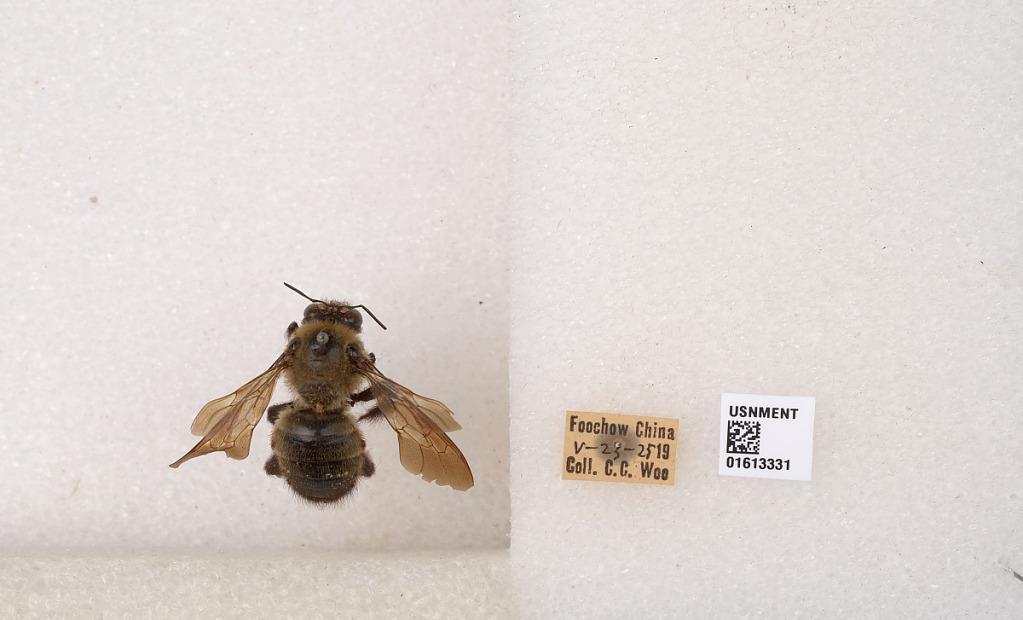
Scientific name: Xylocopa (Biluna) tranquebarorum tranquebarorum (Swederus)
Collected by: C. Woo
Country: China
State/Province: Fujian
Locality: Foochow